The Lad and the Lion

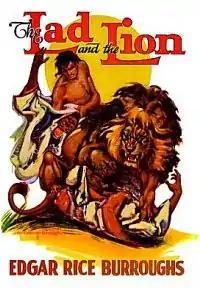
First edition cover.

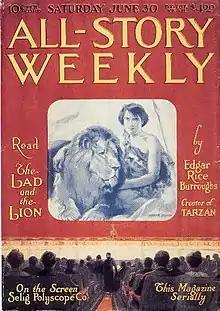
"The Lad and the Lion" was serialized in "All Story Weekly" in 1917.

The Lad and the Lion is an adventure novel by American writer Edgar Rice Burroughs, written in February 1914. His working title for the piece was "Men and Beasts." It was first published as a three-part serial in "All-Story Weekly" in the issues for June 30, July 7, and July 14, 1917. The story was the first by Burroughs adapted to film, the movie appearing about the same time as the print serial. Despite this distinction, the story did not appear in book form for over twenty years; only after a remake of the film appeared was the first book edition published, by Burroughs's own publishing firm, Edgar Rice Burroughs, Inc., in February 1938. The text was apparently expanded for book publication, as certain incidentals of the story reflect the political situation of Europe in the late 1930s rather than the mid-1910s. The book was reprinted by Grosset & Dunlap in 1939 and Canaveral Press in 1964. The first paperback edition was issued by Ballantine Books in September 1964, with a second appearing from Ace Books in May 1974, reprinted in June 1982.